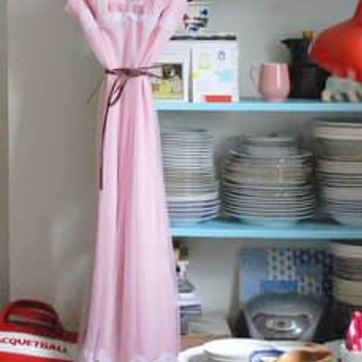
Material: ceramic